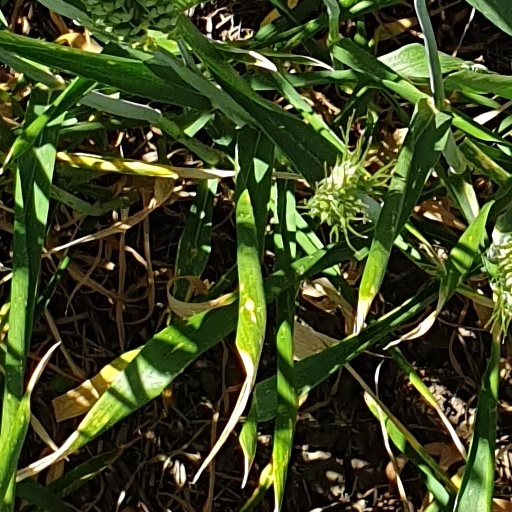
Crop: wheat